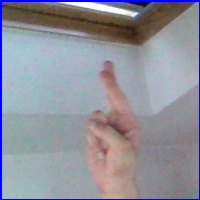
Letra: R